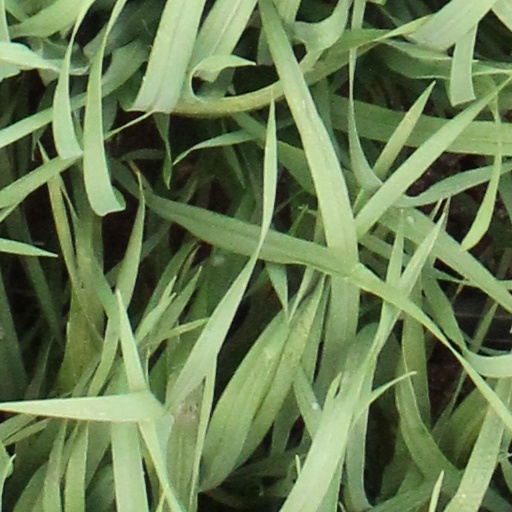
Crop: wheat